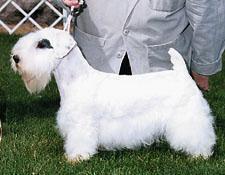
Sealyham_terrier